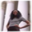
Label: woman